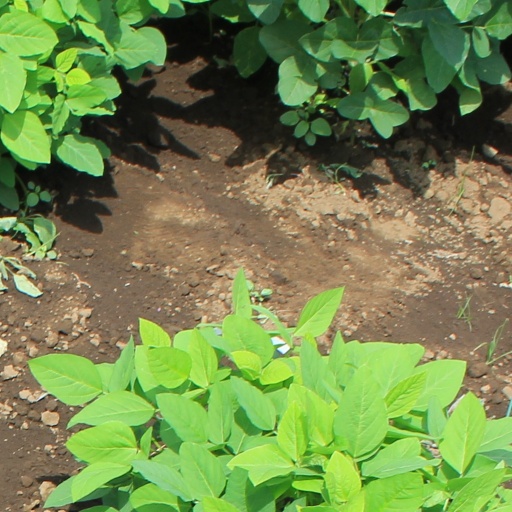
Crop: soybean